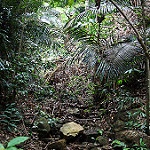
Scene: Outdoor